Beato, Lisbon

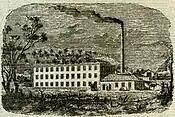
Drawing of the Samaritana factory, in the Xabregas zone, in Lisbon, Portugal. It was founded in 1854

Equally significant was the founding of the "Fábrica de Fiação de Tecidos Oriental" (lit. Oriental Fabric Spinning Factory) in 1888 on Xabregas Street (now housing a shopping center), employing 425 workers. Warehouses and drugstores existed on rua de Xabregas (Xabregas Street) and rua do Grilo (Grilo Street). In the late 19th century, between 800 and 1,000 workers were employed in the factories of Xabregas, giving rise to a strong associative movement, including the establishment of the cooperative "A Xabreguense" in 1903 (Beco dos Toucinheiros) and the Cooperativa Operária Oriental (lit. Oriental Cooperative Operative, in Largo de Dom Gastão). Fears of a workers' revolt, stemming from previous strikes and struggles by workers in various factories in the area, led to the establishment of a police station in Vila Dias.